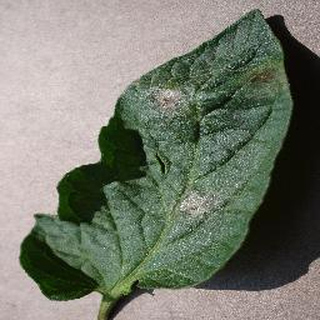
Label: tomato_late_blight